Pedro Friedeberg

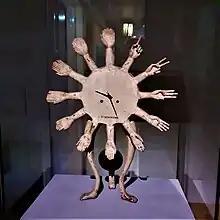
Clock sculpture "Tichenortime", Pedro Friedeberg, 1963, from the series named after his dear friend, the surrealist painter Bridget Tichenor.

Awards include the Córdoba Argentina Biennale in 1966 (2nd prize), the Solar Exhibition in Mexico City in 1967 (1st prize), the Argentina Engraving Triennale in Buenos Aires in 1979, the XI Biennale of Graphic Works in Tokyo (Special Award) in 1984 and was named an “Artistic Creator” by the National System of Mexican and Foreign Creators in 1993. His work and life have been featured in many books from 1972 to the present. These books include his autobiography published in Mexico “De vacaciones por la vida, Memorias no autorizadas” (On vacation for life, Unauthorized memories) edited by Trilce and CONACULTA . In his autobiography, Friedeberg writes about experiences with his many friends in the art world, including Salvador Dalí, Leonora Carrington, Kati Horna, Tamara de Lempicka, Mathias Goeritz, Edward James, Zachary Selig and Bridget Bate Tichenor.